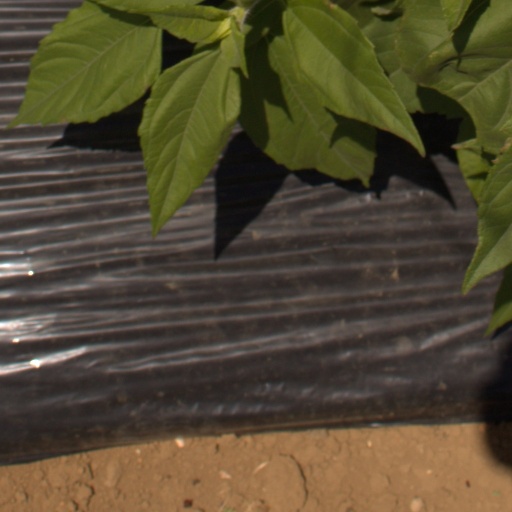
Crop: Jerusalem artichoke